Dewey Readmore Books

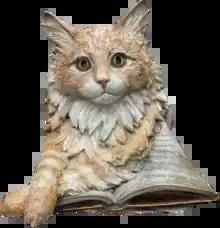
Statue of Dewey in the Spencer library

Early in life, Dewey was diagnosed with megacolon, which was expected to shorten his lifespan. The condition was aggravated by his refusal to eat foods that would ease his condition, as he was a notoriously finicky eater. In later years he was also afflicted with arthritis. In October 2006, he was discovered to be suffering from hyperthyroidism. Shortly before November 18, he was diagnosed with a painful stomach tumor. Myron had Dewey euthanized on November 29. He had achieved an age equivalent to a human in his nineties.